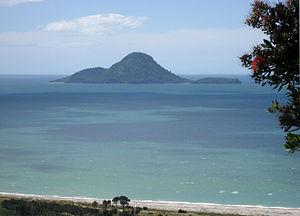
Whale Island, aussi appelée Moutohora en langage maori, est une île de Nouvelle-Zélande, située dans la Bay of Plenty.